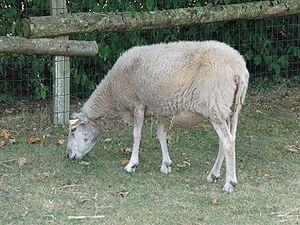
Mouton de Belle Ile
On dénombre une soixantaine de races ovines en France dont certaines sont aujourd'hui des races dites de conservatoire et beaucoup classées par le Bureau des ressources génétiques dans la liste des races en danger.
La belle-île est une race ovine française originaire de Bretagne.